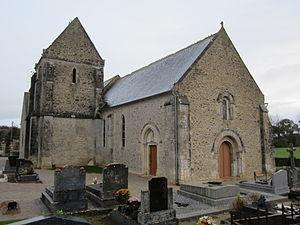
Église Saint-Pierre du fr:Le Ham (Manche)
Le Ham est une commune française, située dans le département de la Manche en région Normandie, peuplée de 307 habitants.
L'église Saint-Pierre, ou Notre-Dame, est une église catholique située au Ham, en France.
Cet article recense les monuments historiques situés dans l'arrondissement de Cherbourg, dans le département de la Manche.